George Gilbert Scott

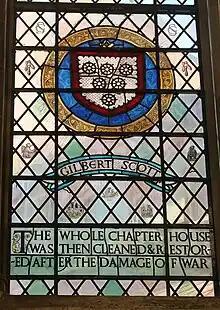
Commemorative window in the Chapter House of Westminster Abbey, London

Scott's first work was built in 1833; it was a vicarage for his father in the village of Wappenham, Northamptonshire. It replaced the previous vicarage occupied by other relatives of Scott. Scott went on to design several other buildings in the village.